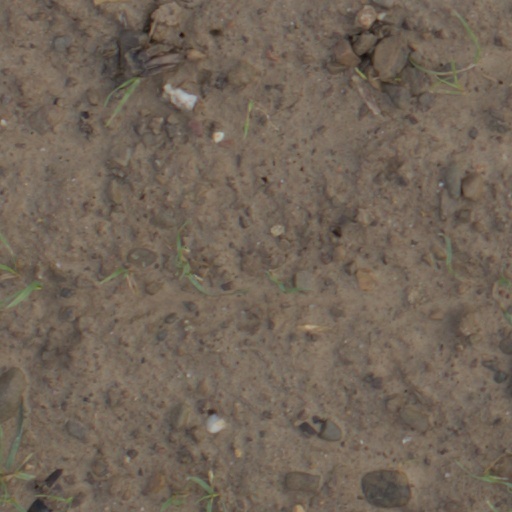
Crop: wheat